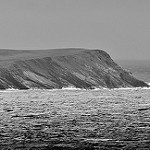
Label: B & W